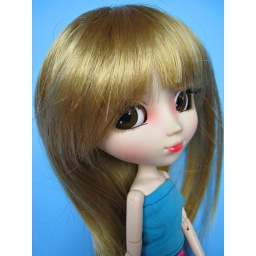
Think in blue and pink